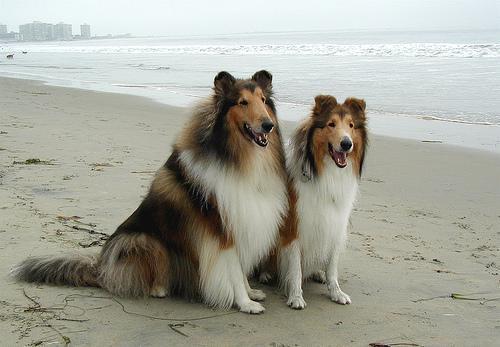
collie